RUB A535

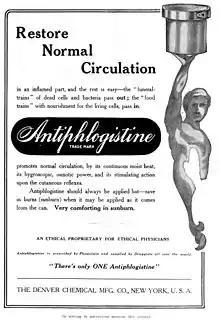
A 1914 advertisement

While little known outside of Canada, it is used there for the treatment of tough muscle pain, arthritic pains, rheumatic pains, bursitis, lumbago, etc. Church and Dwight say on their website that nearly all the research, development and production of RUB A535 is carried out in Canada. Patients who are allergic to salicylates (ASA based drugs, such as aspirin), or who are taking anticoagulant medications should avoid the use of the product. It is also recommended to not use it more than 3–4 times a day.